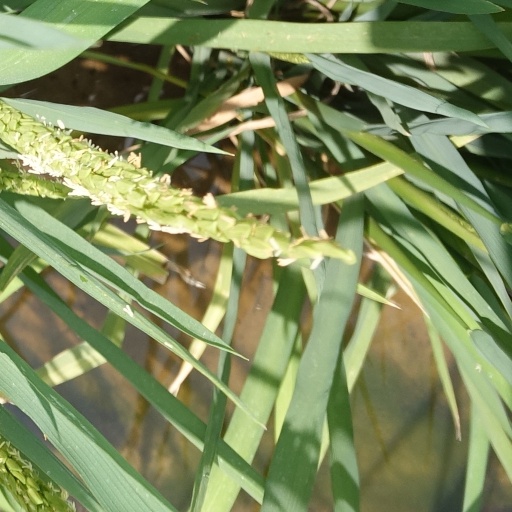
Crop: rice